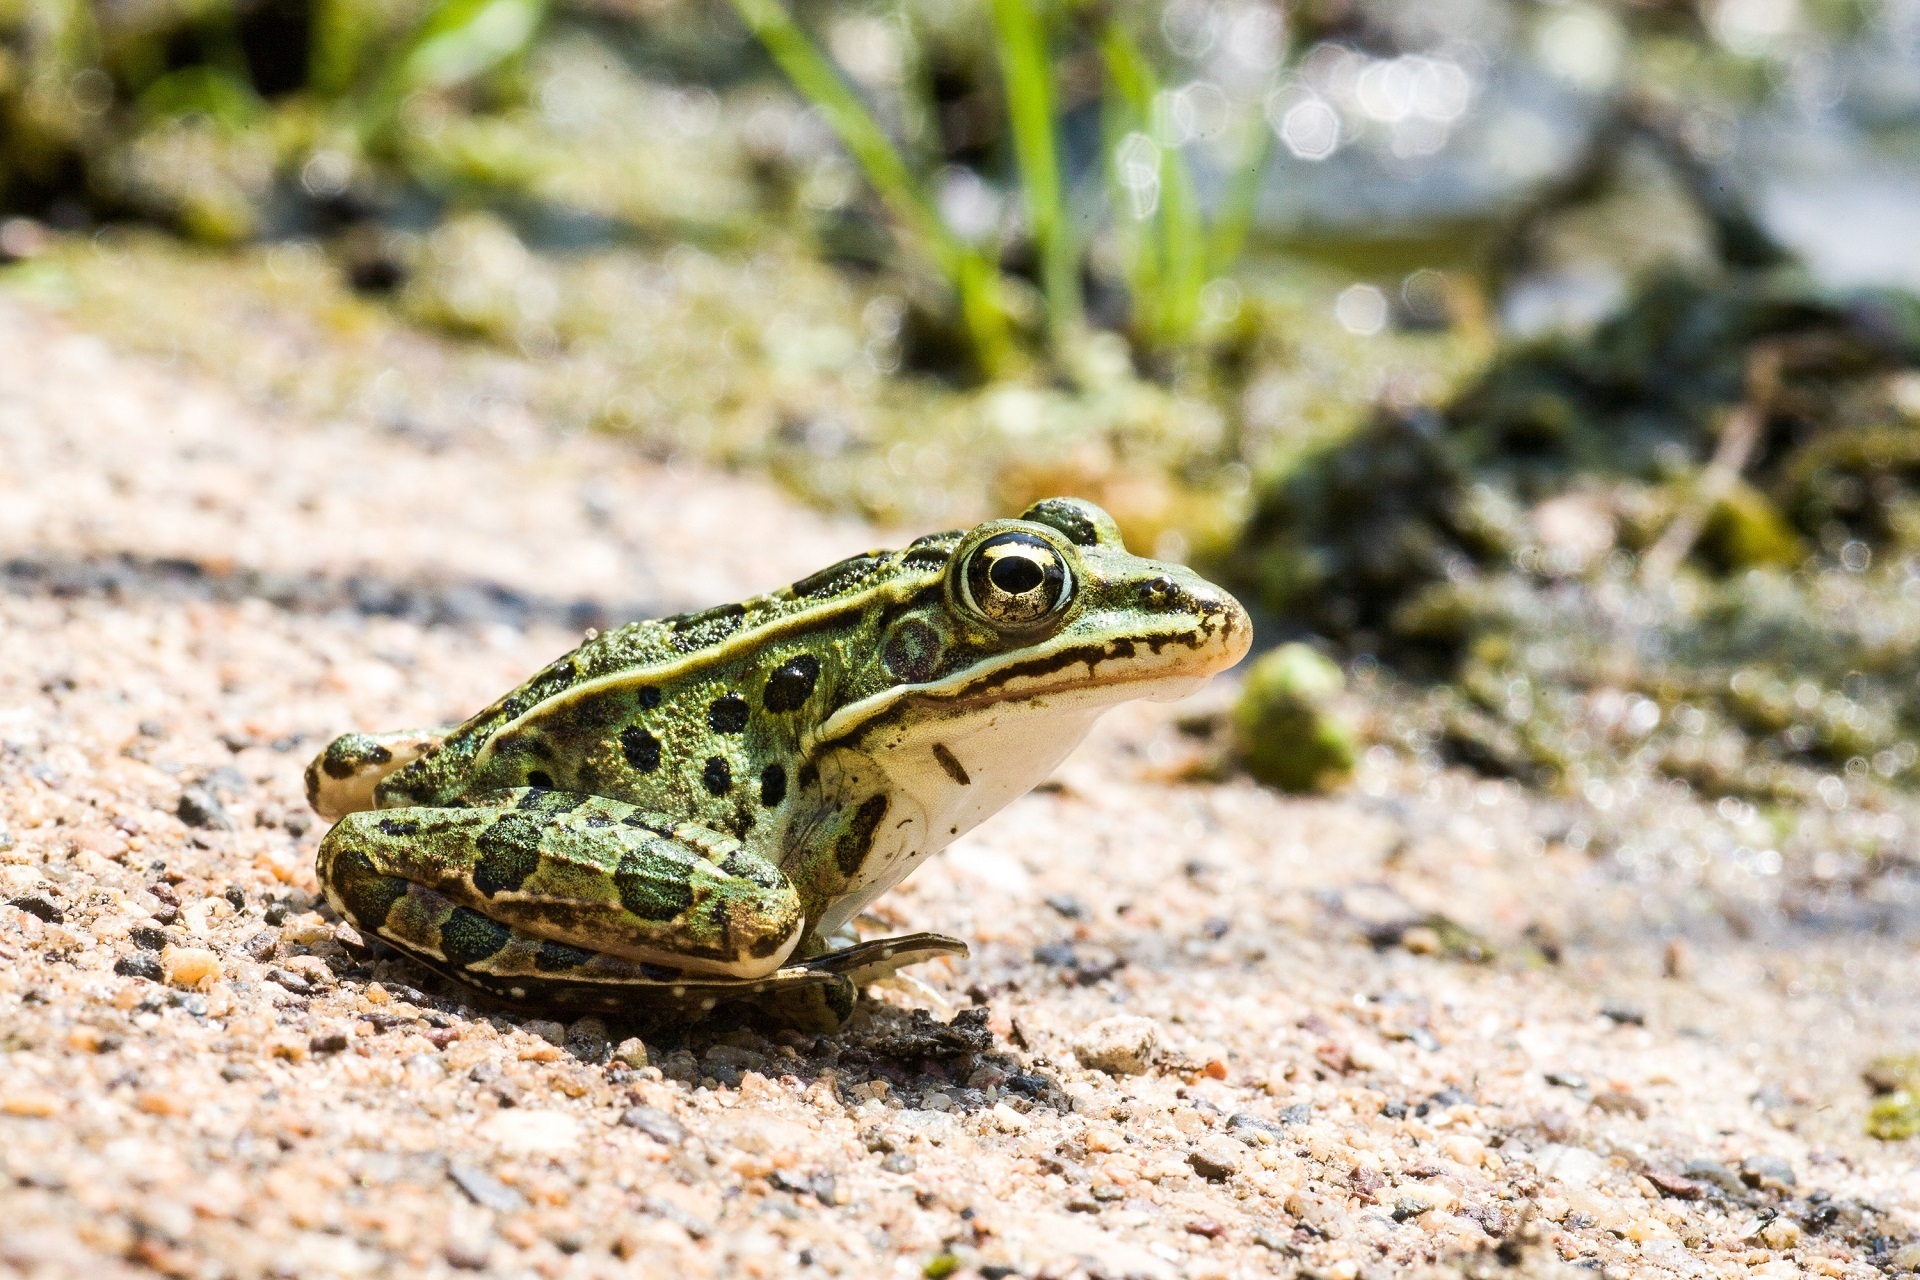
nature, cute, looking, wildlife, wild, portrait, green, sitting, frog, toad, amphibian, fauna, spots, vertebrate, bullfrog, ranidae, lacertidae, leopard frog